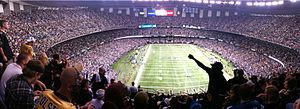
Le Mercedes-Benz Superdome, souvent appelé de manière informelle Superdome, The Dome ou New Orleans Superdome, est un stade couvert situé dans le Central business district de La Nouvelle-Orléans en Louisiane.